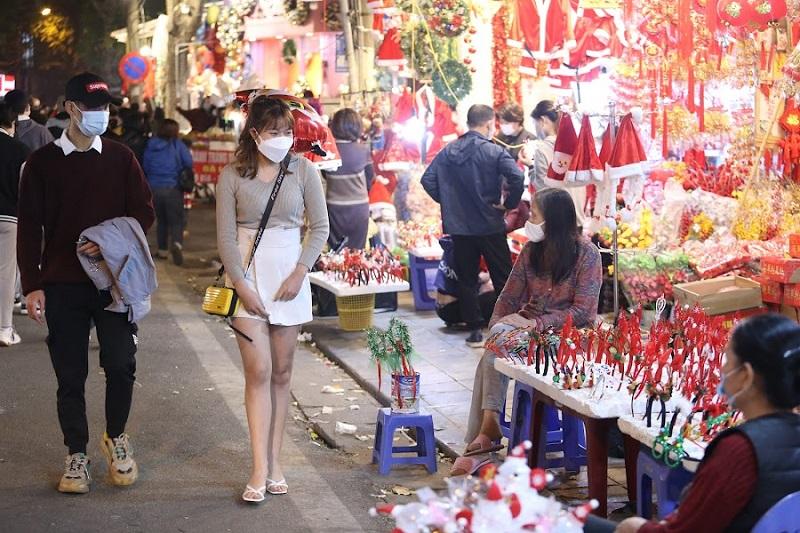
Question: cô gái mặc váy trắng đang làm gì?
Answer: đi dạo cùng bạn trên phố